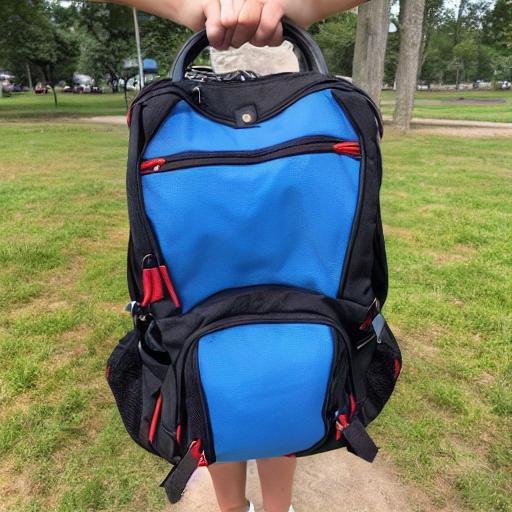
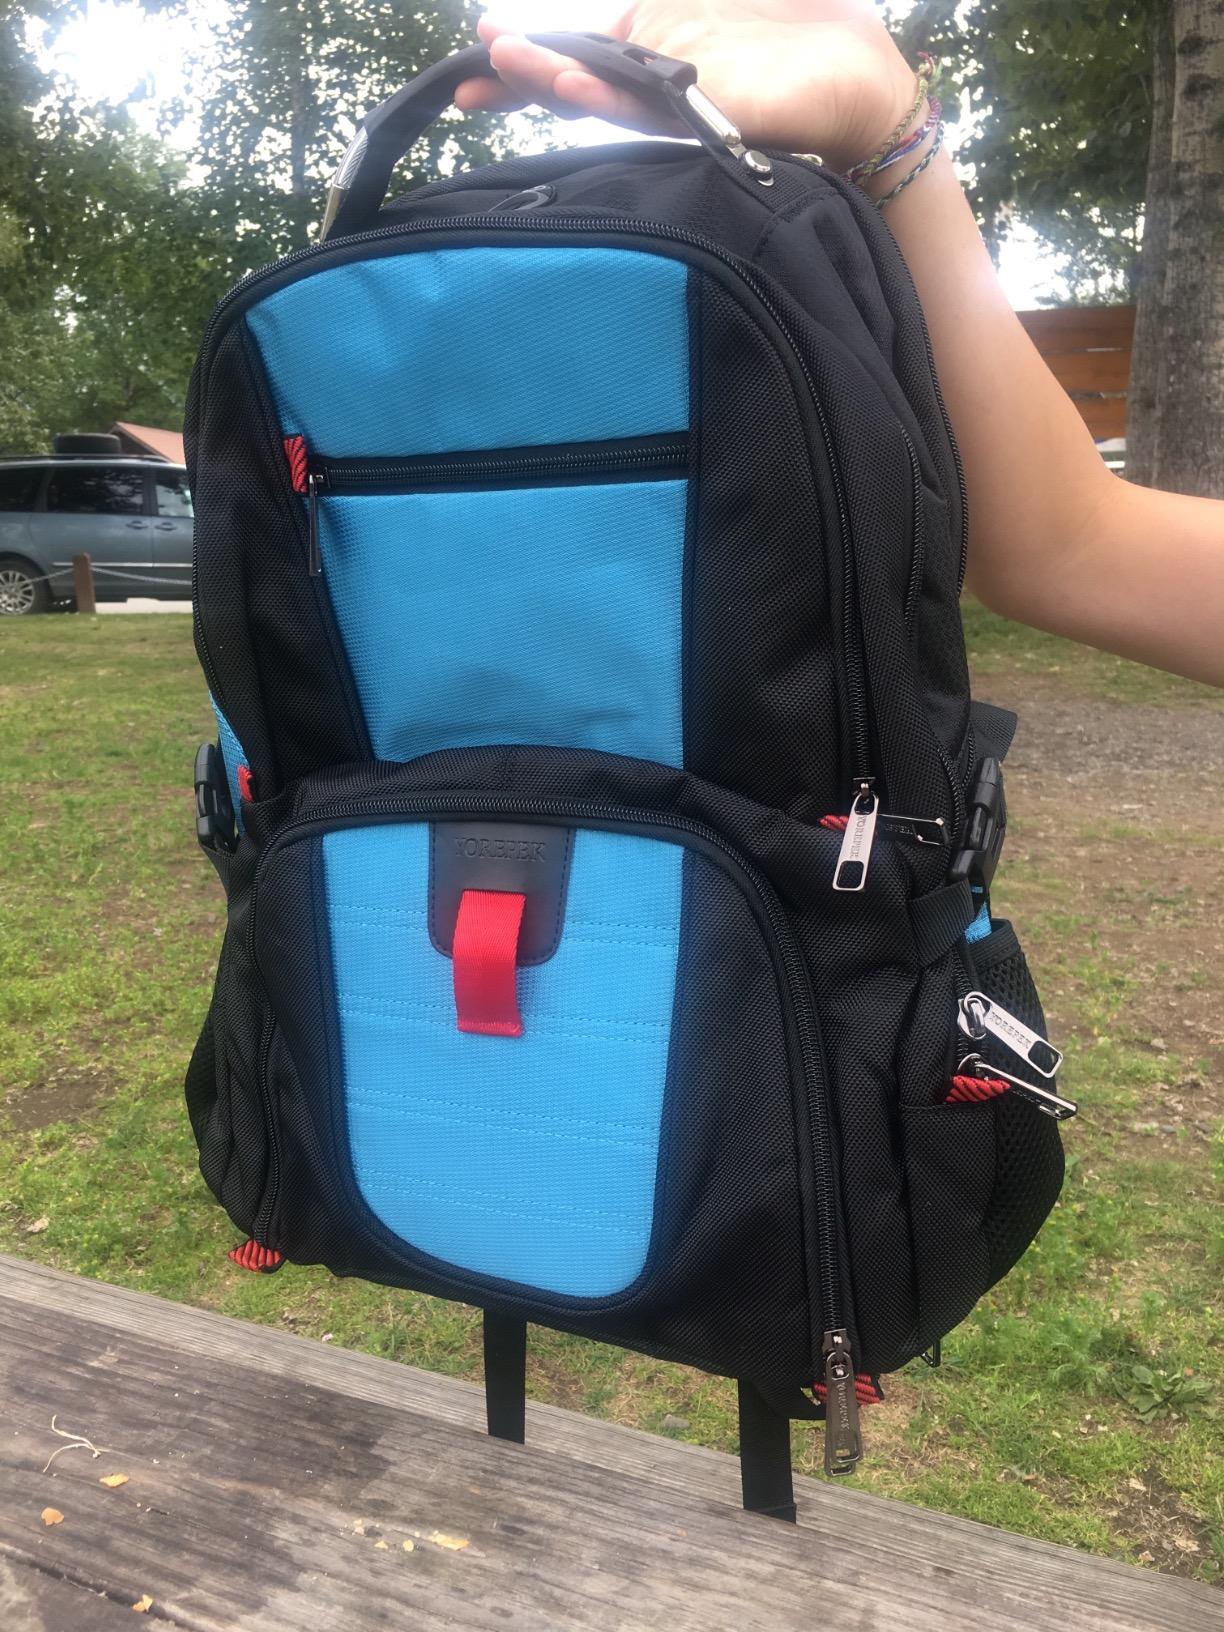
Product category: bag
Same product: no